Lakeview, New Orleans

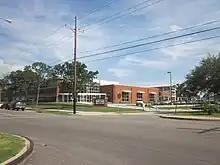
New Hynes Elementary School building in 2012

Hynes Elementary School is located in Lakeview. It opened on September 9, 1952. On August 29, 2005 Hurricane Katrina caused flood damage, and the school was closed for the remaining portion of the 2005–2006 school year. In March 2006 NOPS granted a Type 3 charter to the school.